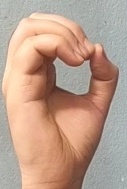
ASL sign: O